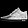
Label: Sneaker